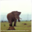
Label: elephant